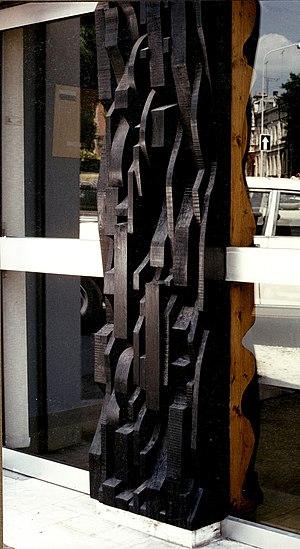
Composition 2.20 x 0.70 x 50 m. en bois, patiné foncé à l’extérieur, naturel face intérieur. 1969
Pierre-Pascal Aubin dit Diximus, né le 8 juillet 1941, à Enghien-les-Bains est un dessinateur et sculpteur français. Artiste-plasticien contemporain, plusieurs de ses œuvres sont présentes dans l’espace public en France, commandées dans le cadre du 1 % artistique.